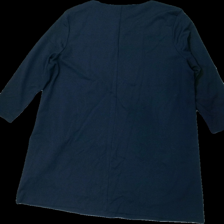
View: back
Type: Dress
Category: Ladies
Brand: H&M
Colors: Blue
Material: 74% viscose 26% polyester
Cut: Regular
Size: XL
Season: All
Damage location: top center
Damage 2 location: middle right
Price range: 50-100
Recommended usage: Reuse
Description: blå klänning